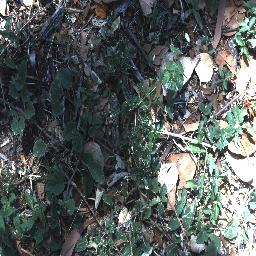
Label: negative